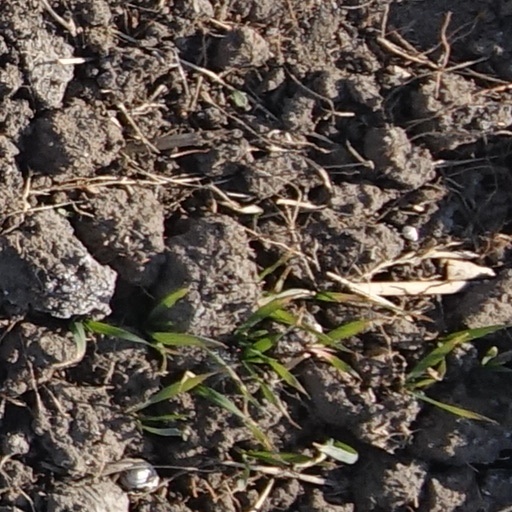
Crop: wheat